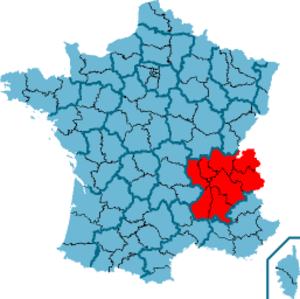
Les élections régionales ont eu lieu les 14 et 21 mars 2010.
Les élections régionales ont eu lieu les 21 et 28 mars 2004.